Los Angeles Harbor Region

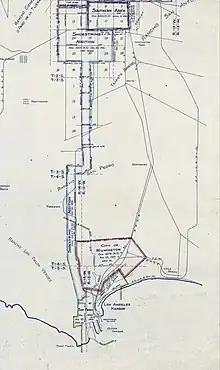
Harbor area, Los Angeles: Shoestring Annexation (Dec. 26, 1906) San Pedro Annexation (Aug. 28, 1909), Wilmington Annexation (Aug. 28, 1909)

The city of Los Angeles' official Harbor Area Planning Commission area encompasses the following community plan areas (CPAs):